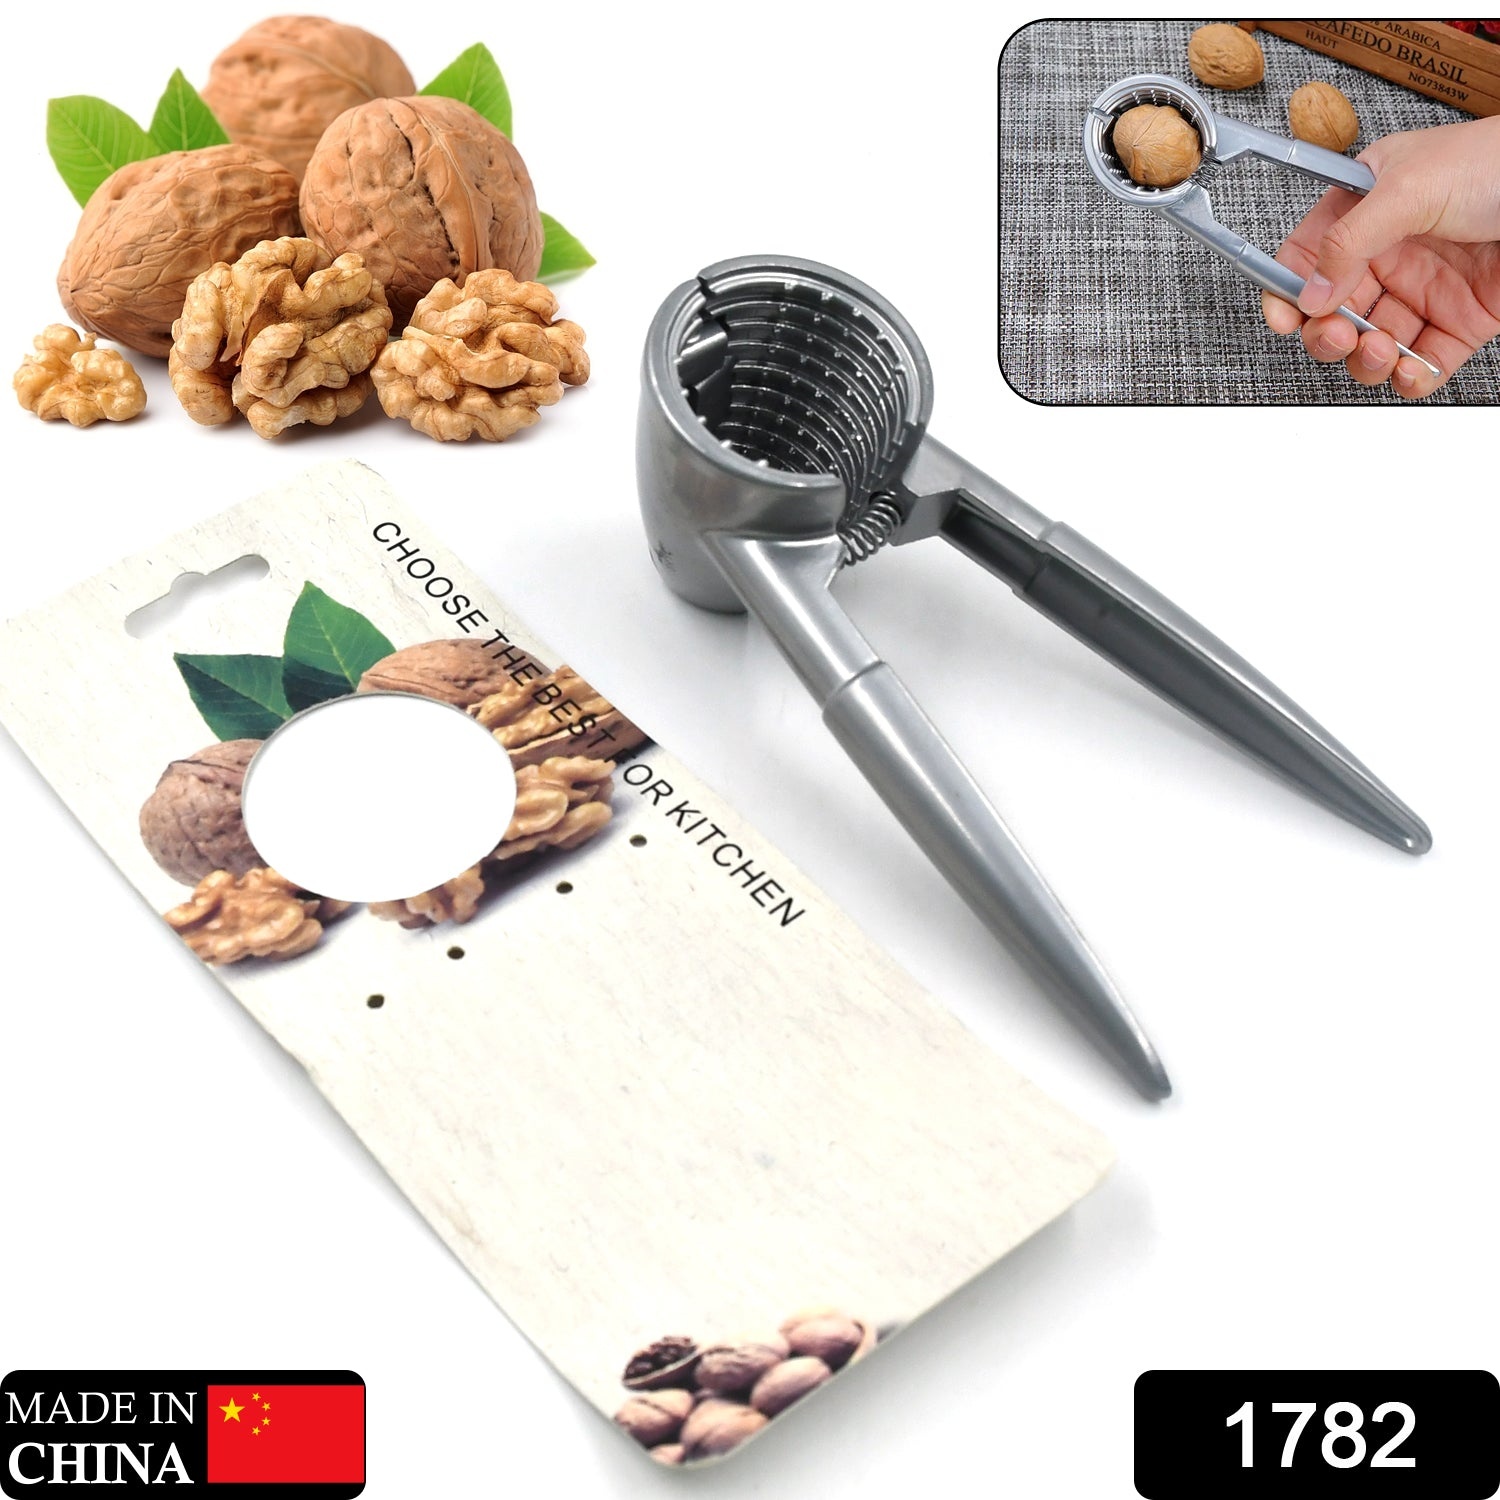
Luxury Stainless Walnut Cracker – Portable Nut Cutter & Bottle Opener for Nuts (Pecans, Almonds, Nuts)
1782 Walnut Cracker, Luxury Die Cast Stainless Alloy Nut Cutter Walnut Clamp Plier Portable Smart Walnut Akhrot Pincers Bottle Opener for Pecans, Almonds, Brazil Nuts Description:- Multifunctional Nutcracker:- Easy cracking Walnut, Whole Almonds, hazelnut, brazil nuts and other Whole Nuts etc. Easy to Use by Kids / Elders: This design makes cracking nuts easy without the need to use much power, great for kids and the elderly. The Funnel-Shaped Item Can Cover the Nuts' Surface Well. Material: Plated Aluminum Alloy AMR Walnut Cracker, Luxury Die Cast Aluminum Alloy Nutcracker Walnut Clamp Plier Portable Smart Walnut Pincers . Made of High Quality Aluminum Alloy: This durable nut cracker is made of heavy duty Aluminum Alloy with high-strength compression handles and won't bend or rust. Multipurpose: It cheavy duty spring loaded nutcracker - Easy cracking nuts, pecan, walnuts, hazelnut, almonds and brazil nuts, etc. Can hold on tight for perfect cracking, Instead of whole metal handle that chill you hand, this wood handle cracker is your best choice to crack nuts in cold winter! an be used as Bottle Opener as well. COMFORTABLE - Beautiful & Sturdy DESIGN - V design and have a double lever action, Akhrot, Bottle, Pecans, Almonds, Brazil Nuts, Hazelnuts Pista Opener. The nuts can fit in the funnel-shaped item well, prevent the broken shell and save your time and strength; This product can also work as a bottle opener Save using this cracker without injuring yourself with traditional cracker and makes cracking nuts a lot of fun Dimension:- Volu. Weight (Gm) :- 173 Product Weight (Gm) :- 116 Ship Weight (Gm) :- 173 Length (Cm) :- 17 Breadth (Cm) :- 8 Height (Cm) :- 6
Brand: luckystorebuy.in
Category: Home & Garden > Kitchen & Dining > Kitchen Tools & Utensils > Food Crackers > Nutcrackers > Plier Nutcrackers